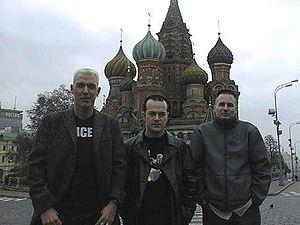
Scooter est un groupe de techno allemand, originaire de Hambourg. Le groupe dénombre plus de 30 millions d'exemplaires vendus et plus de 80 disques de certification. Scooter est l'un des groupes les plus populaires ayant atteint les classements musicaux. Le groupe se compose actuellement de H.P. Baxxter, Sebastian Schilde et Michael Simon. Bien que les premières chansons du groupe soient axées hard trance, Scooter s'est également essayé dans d'autres genres musicaux dérivés de la dance comme le hardstyle, le jumpstyle, occasionnellement le hip-hop, le hard rock, la house et le dubstep.